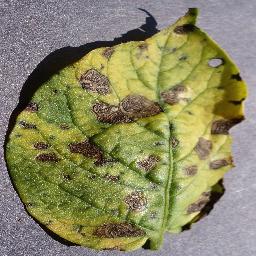
Label: Potato___Early_blight